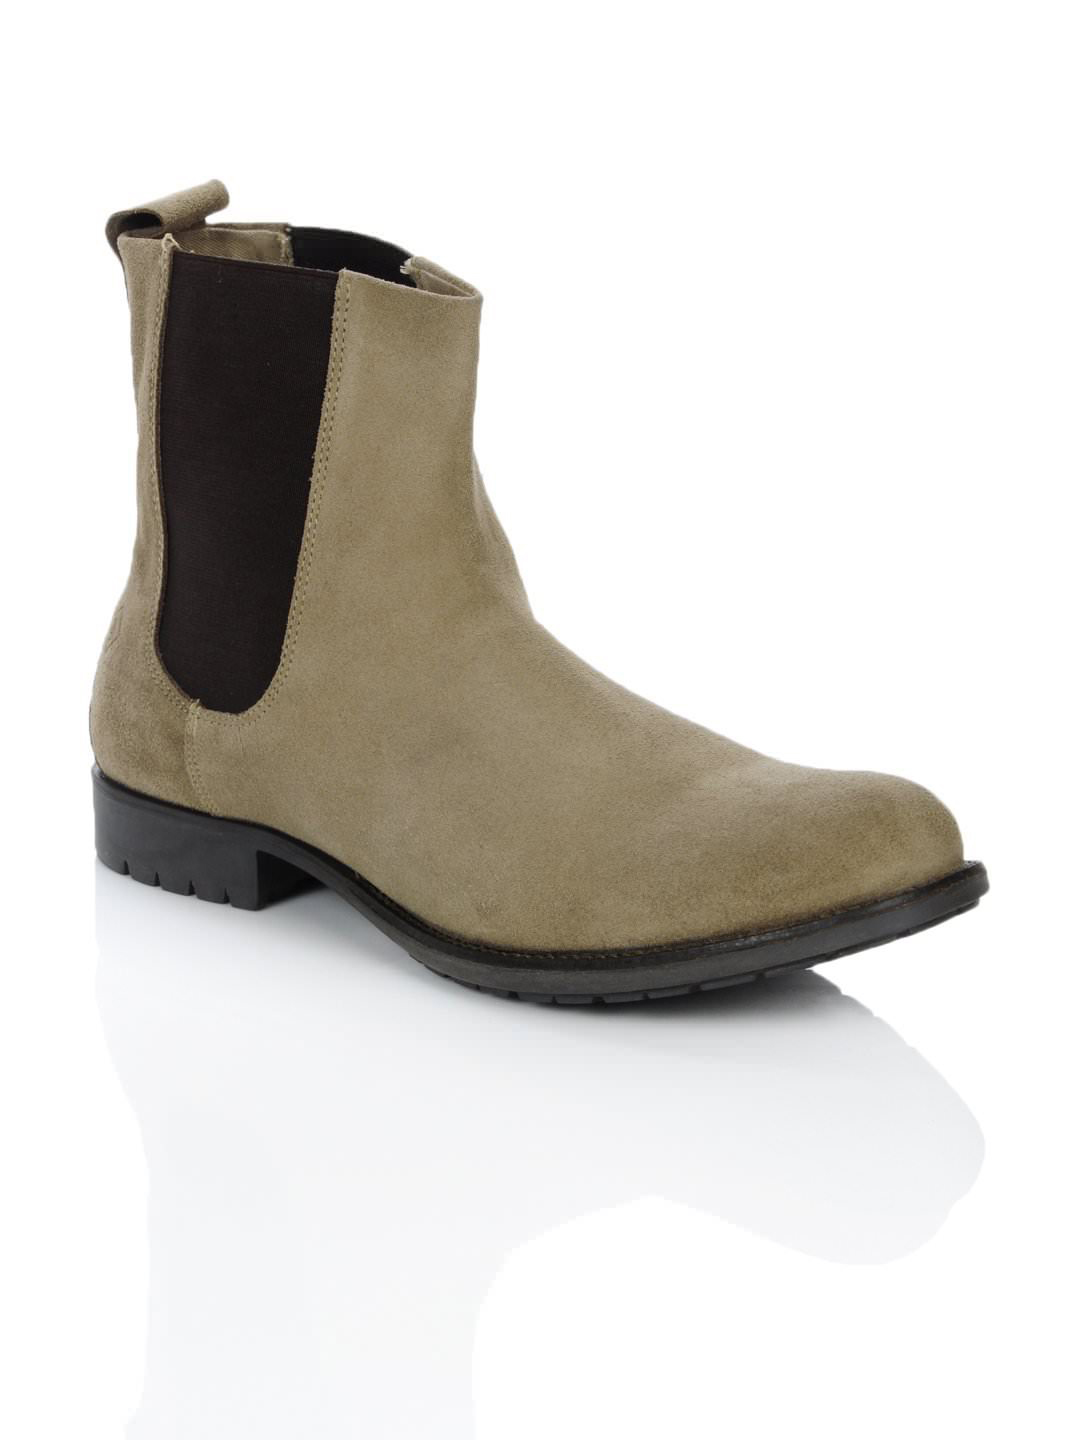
Ganuchi Men Brown Shoes
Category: Footwear / Shoes / Casual Shoes
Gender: Men
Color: Brown
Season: Summer 2012
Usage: Casual